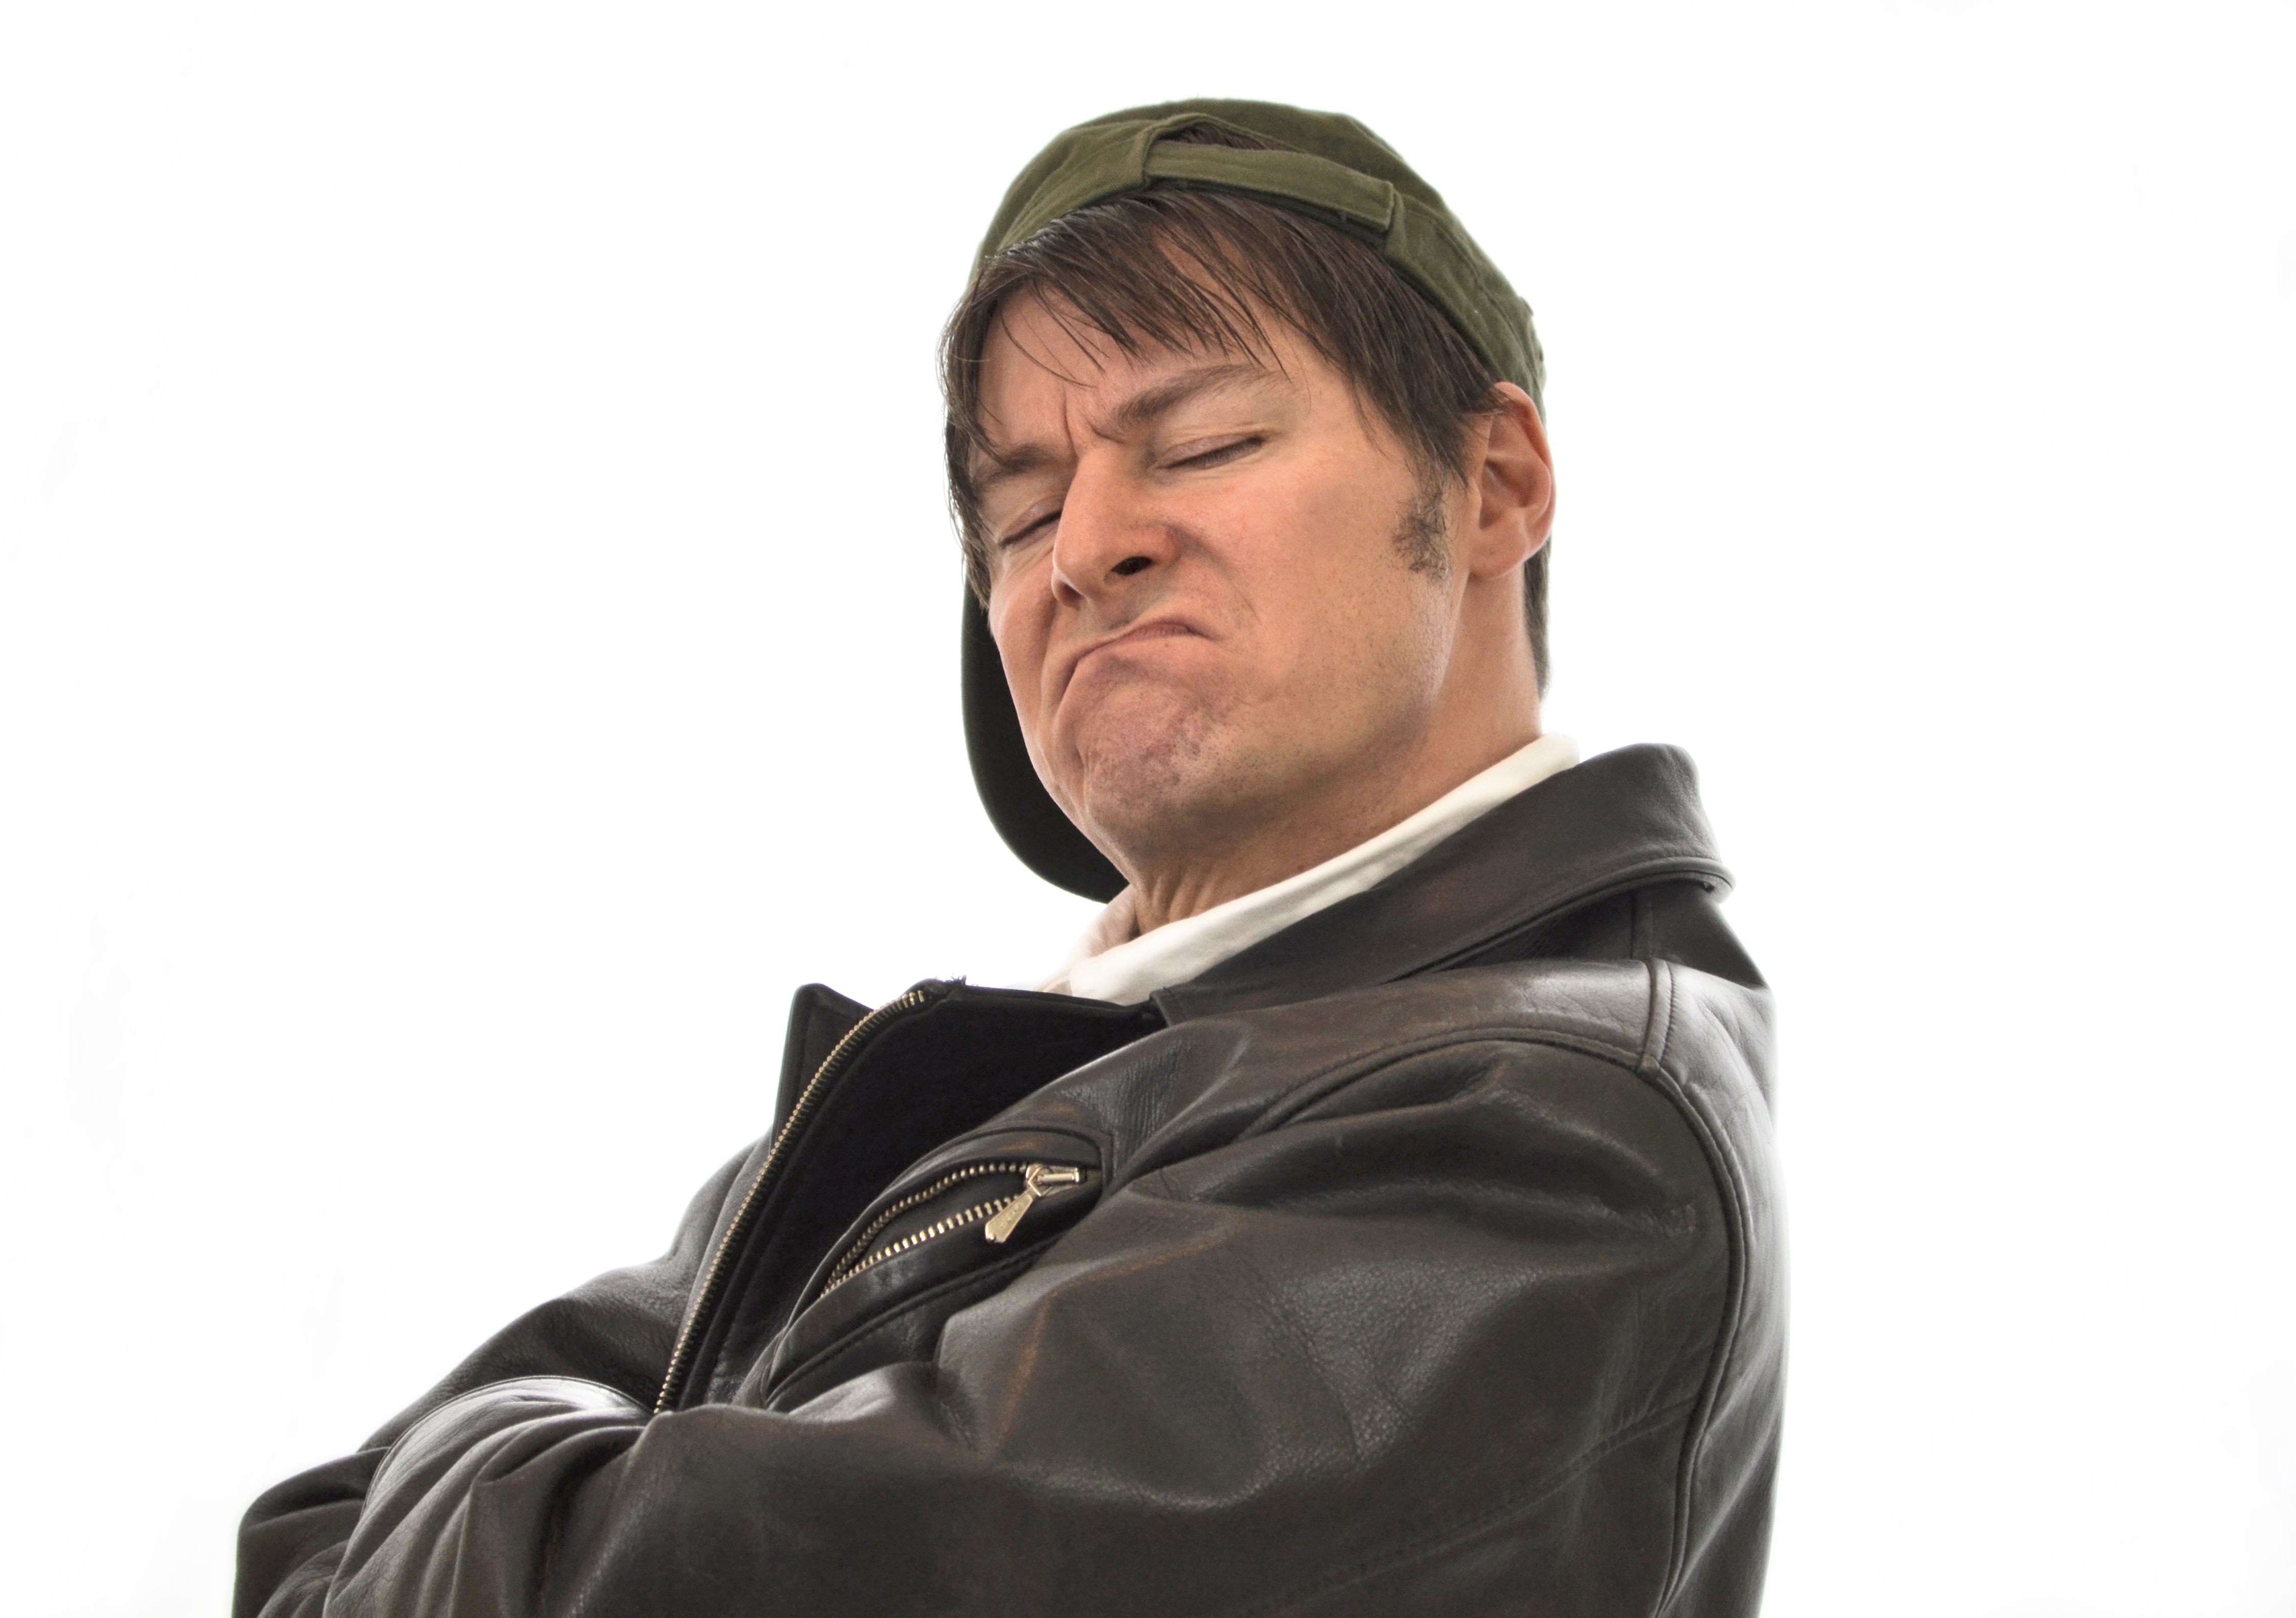
hand, man, person, leather, star, male, singer, finger, human, professional, rapper, musician, arm, jacket, outerwear, hairstyle, gentleman, rap, personality, hip hop, gangsta rap